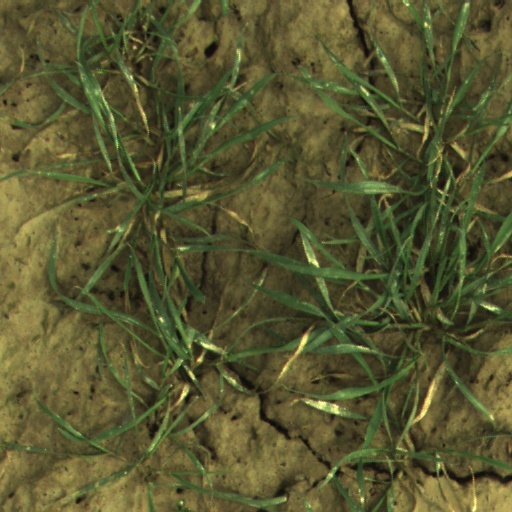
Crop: wheat